Beer in North Korea

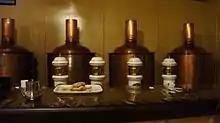
Rakwon Paradise Microbrewery in Pyongyang is one of the many microbreweries of North Korea.

There are at least ten breweries in North Korea. The country has more major breweries than South Korea. Breweries include the Paradise Microbrewery, the Yanggakdo Hotel Microbrewery (of the Yanggakdo International Hotel), and the Taedonggang National Brewery. Several different beers are brewed in the country, "ranging from steam beers, to oatmeal stouts, to chocolate porters and pale ales". According to Josh Thomas, "[f]or a country that commonly experiences famines, North Korea has a surprisingly large range of beers."